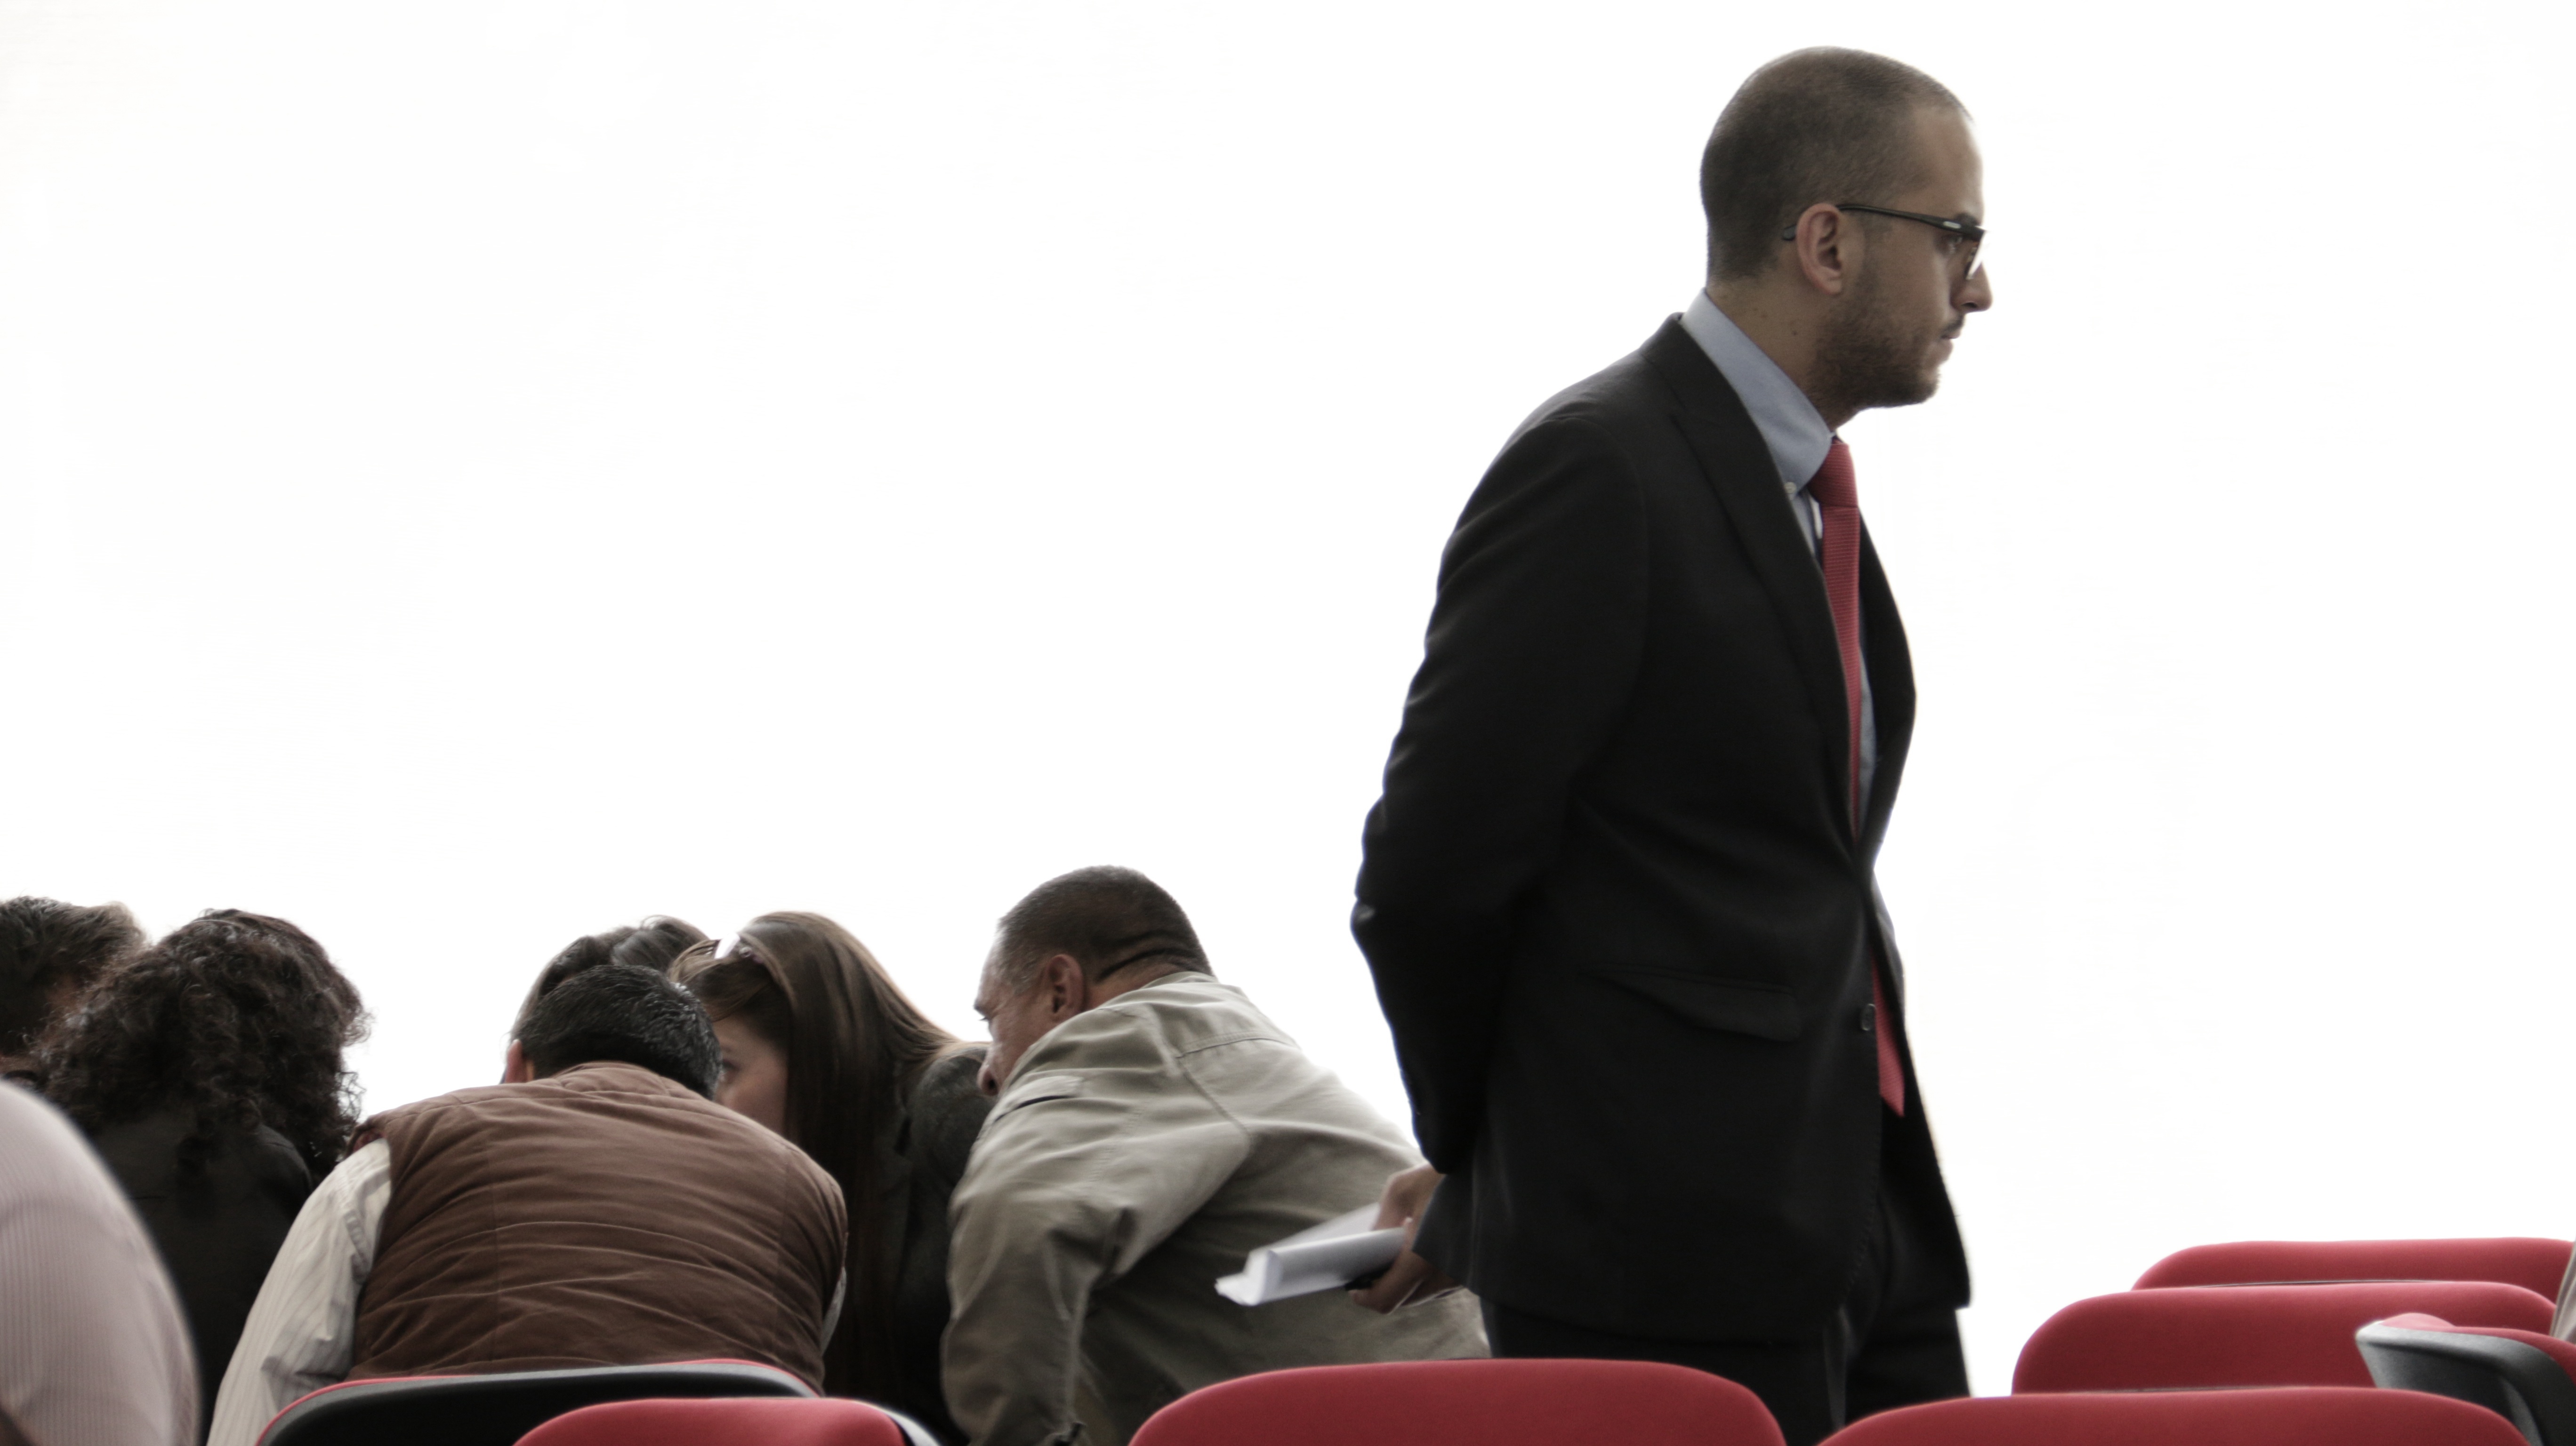
person, walk, conversation, speech, conference, professor, orator, public speaking